Vancouver Island University

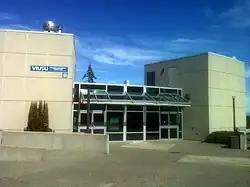
VIU Student Union Building

Occupying three campuses and a number of facilities including the Deep Bay Marine Field Station, and Milner Gardens and Woodlands, VIU has had many renovations and major developments in the past few years to accommodate its growing student body and faculty.